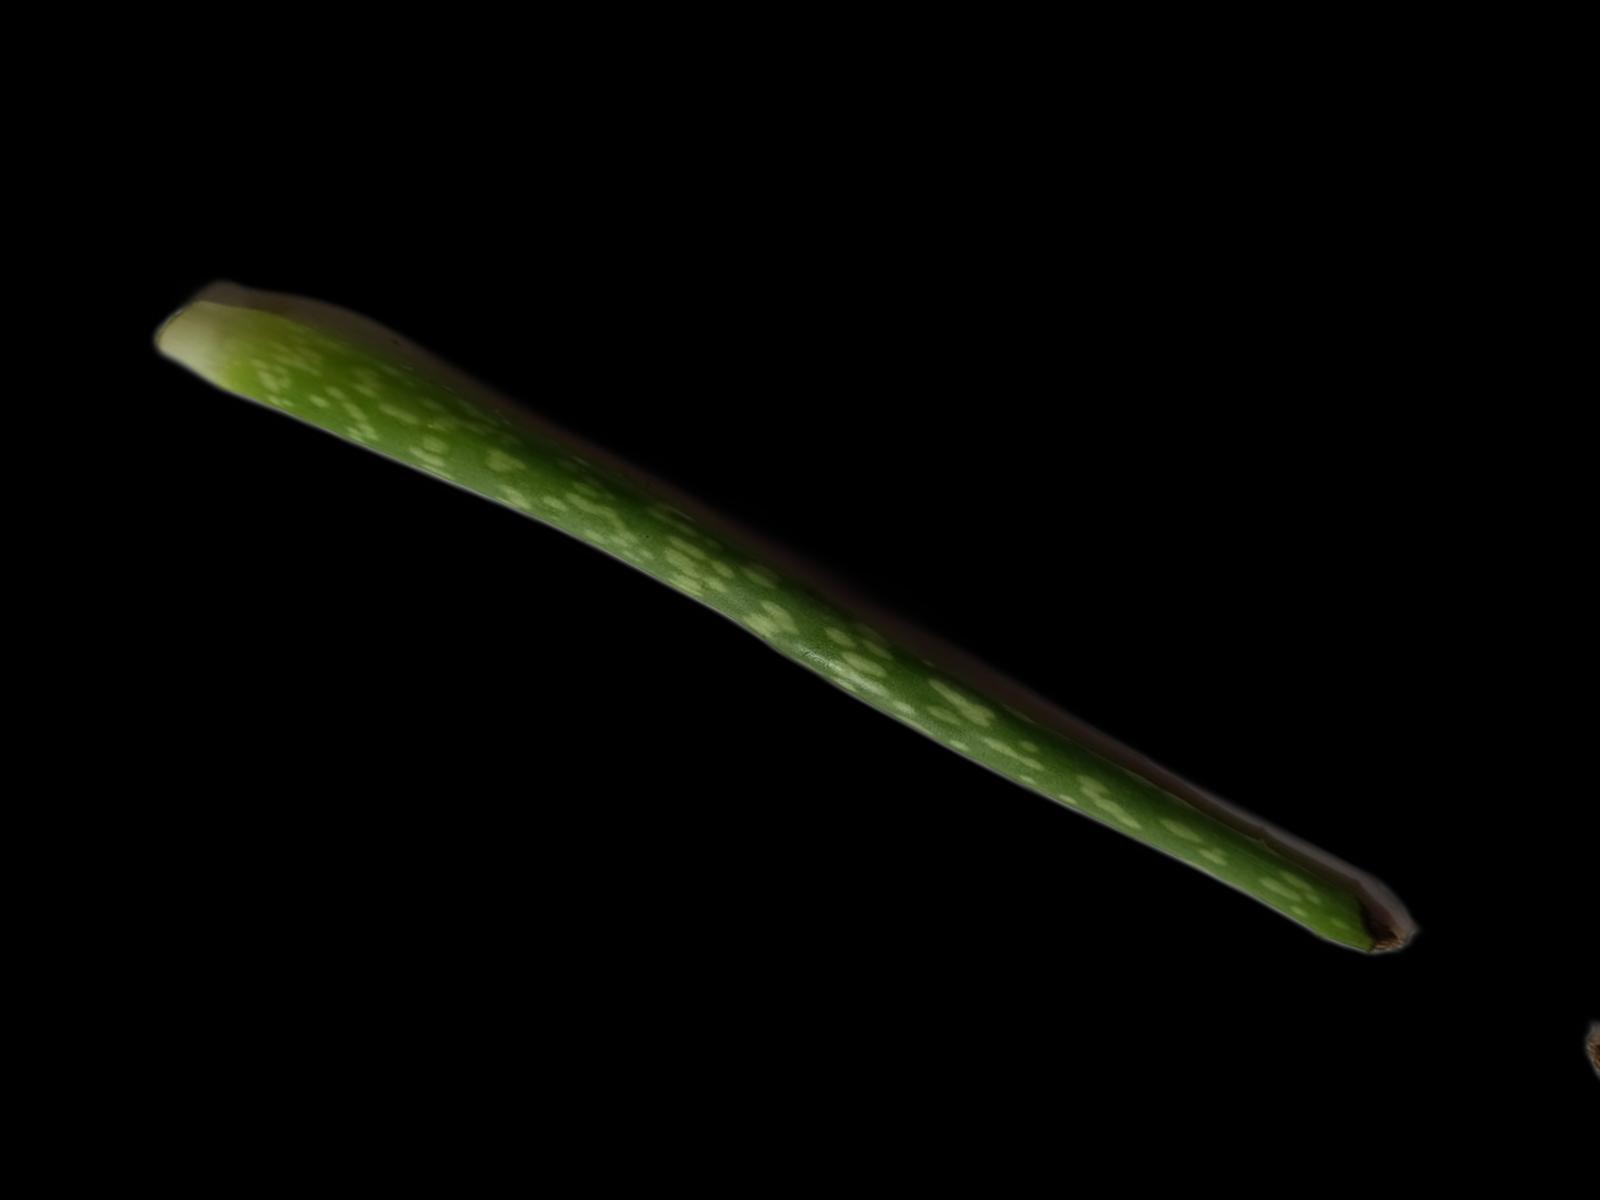
Plant: Aloe Vera